How-to-vote card

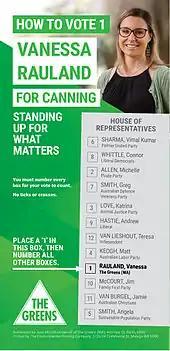
A how-to-vote card from the 2015 Canning by-election, produced by the Australian Greens.

In Australia, how-to-vote cards (HTV) are small leaflets that are handed out by party supporters during elections. Voting in the Australian lower house uses a preferential voting system. Voters must rank every candidate on the ballot in order for their vote to count. There are often numerous candidates on the ballot, some with little public profile, so voters may find it difficult to decide on all of them. Parties produce how-to-vote cards ostensibly to help voters. They contain details about the candidate or party, as well as instruction on how to cast a ranked vote in the order that the party would prefer the voter follow. The flow of preferences can assist the party dispersing the cards directly and indirectly help allied parties.